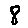
Label: 8